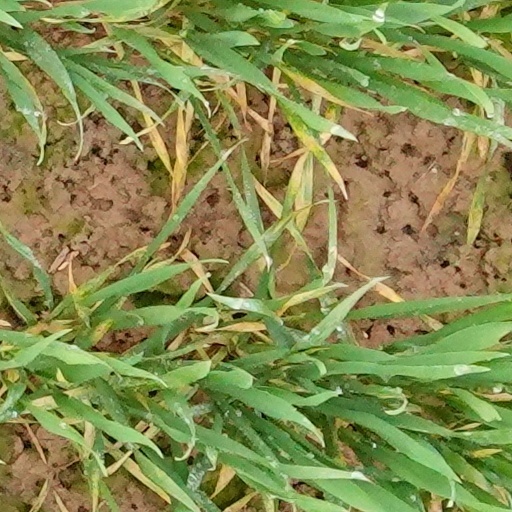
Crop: wheat